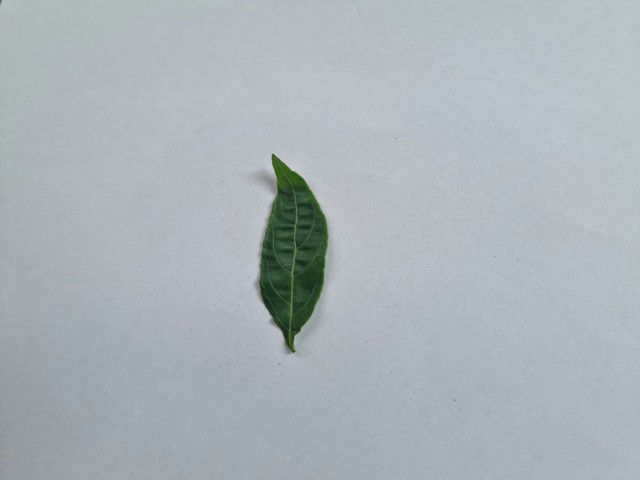
Plant: kalomegh